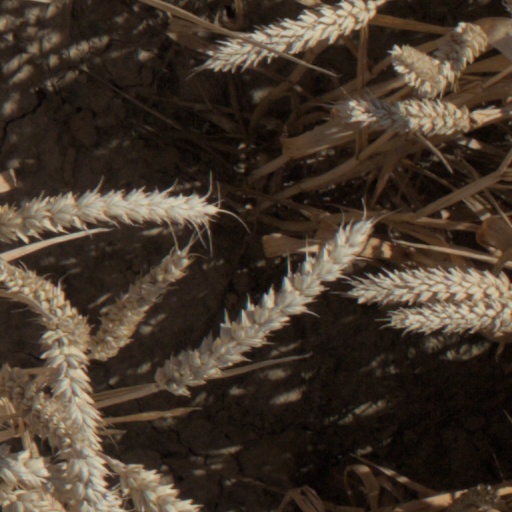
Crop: wheat